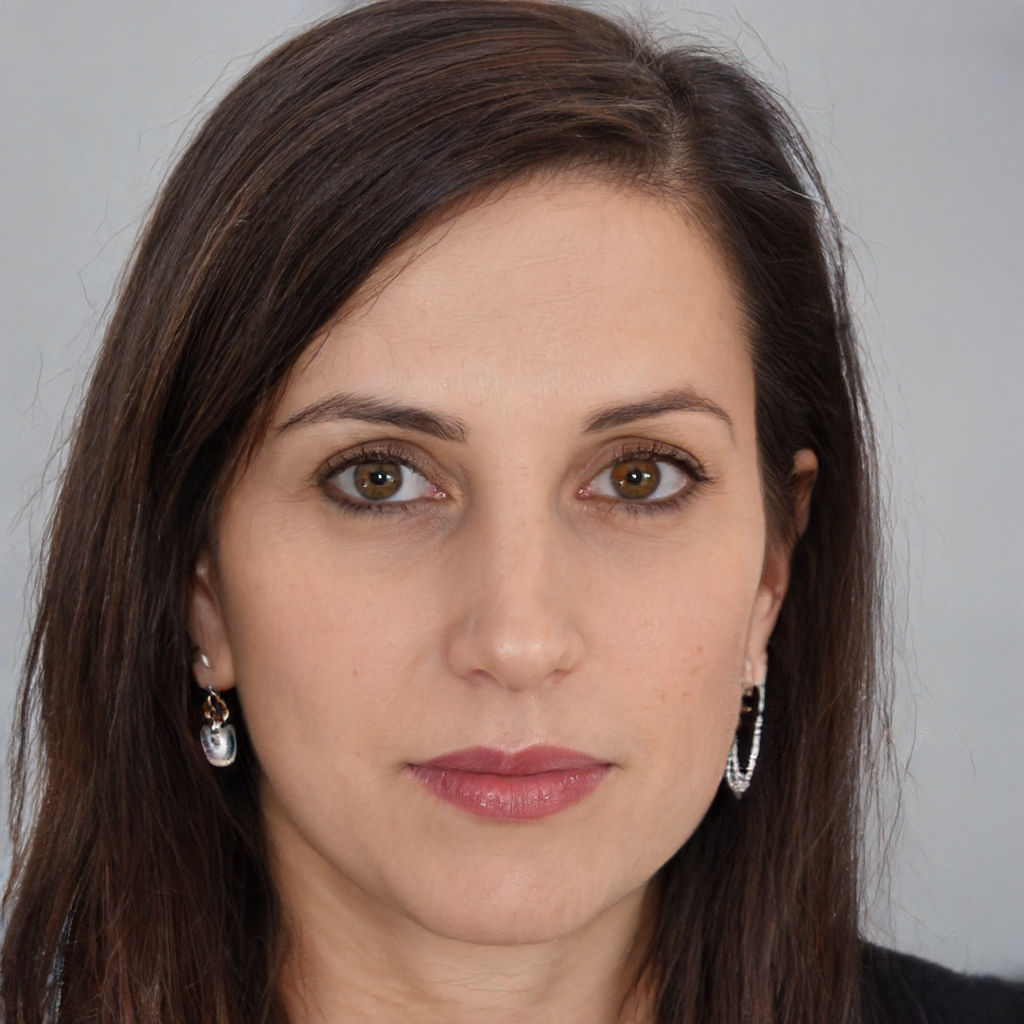
Portrait style: Real Portrait